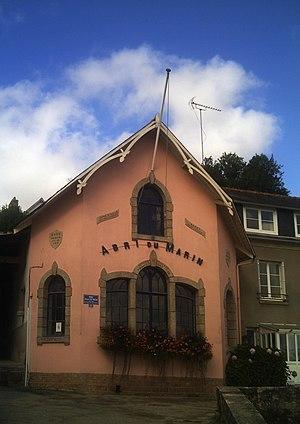
Jacques de Thézac est un yachtman, ethnologue, photographe et philanthrope français, fondateur de l'Œuvre des Abris du marin.
Sainte-Marine est un village et un port de la commune de Combrit, situé sur la rive droite de l'embouchure de l'Odet, face à Bénodet située sur l'autre rive.
Combrit [kɔ̃bʁit], également nommée localement Combrit Sainte-Marine, est une commune du département du Finistère, dans la région Bretagne en France. La commune fait historiquement partie du Pays Bigouden.
Cet article recense une partie des monuments historiques du Finistère, en France.